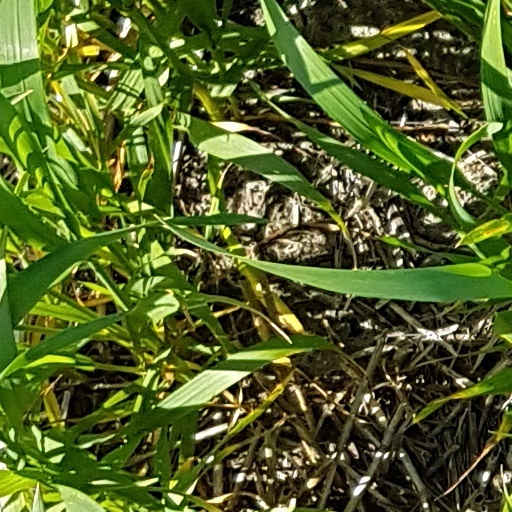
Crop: wheat